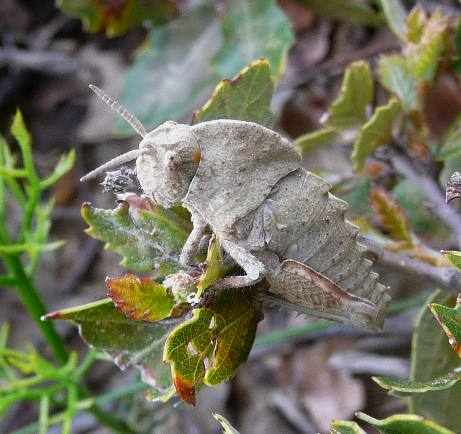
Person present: No